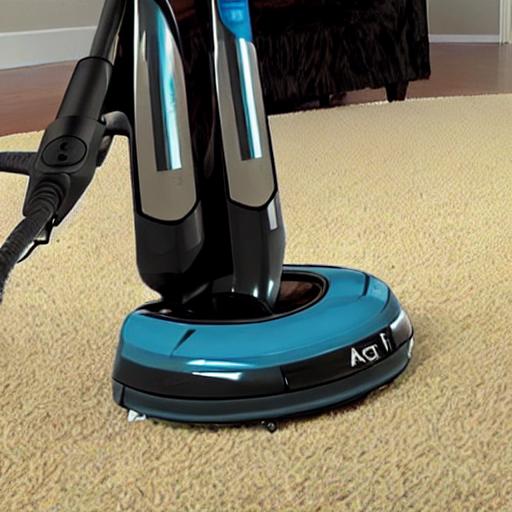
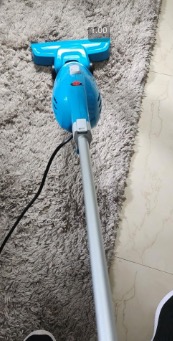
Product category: items_vacuum
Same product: no